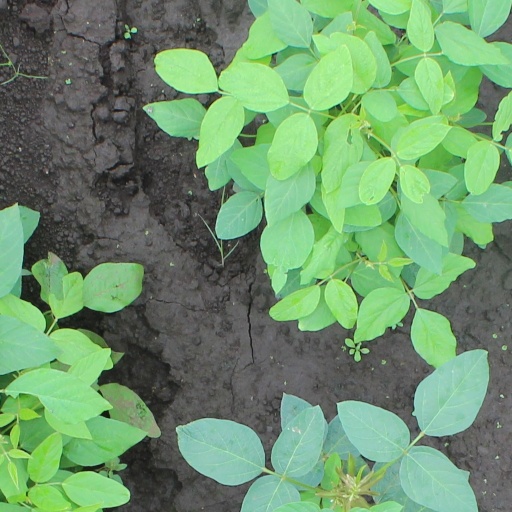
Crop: soybean